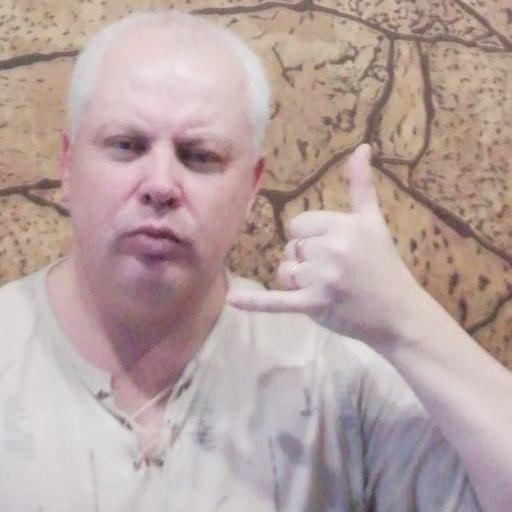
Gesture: call